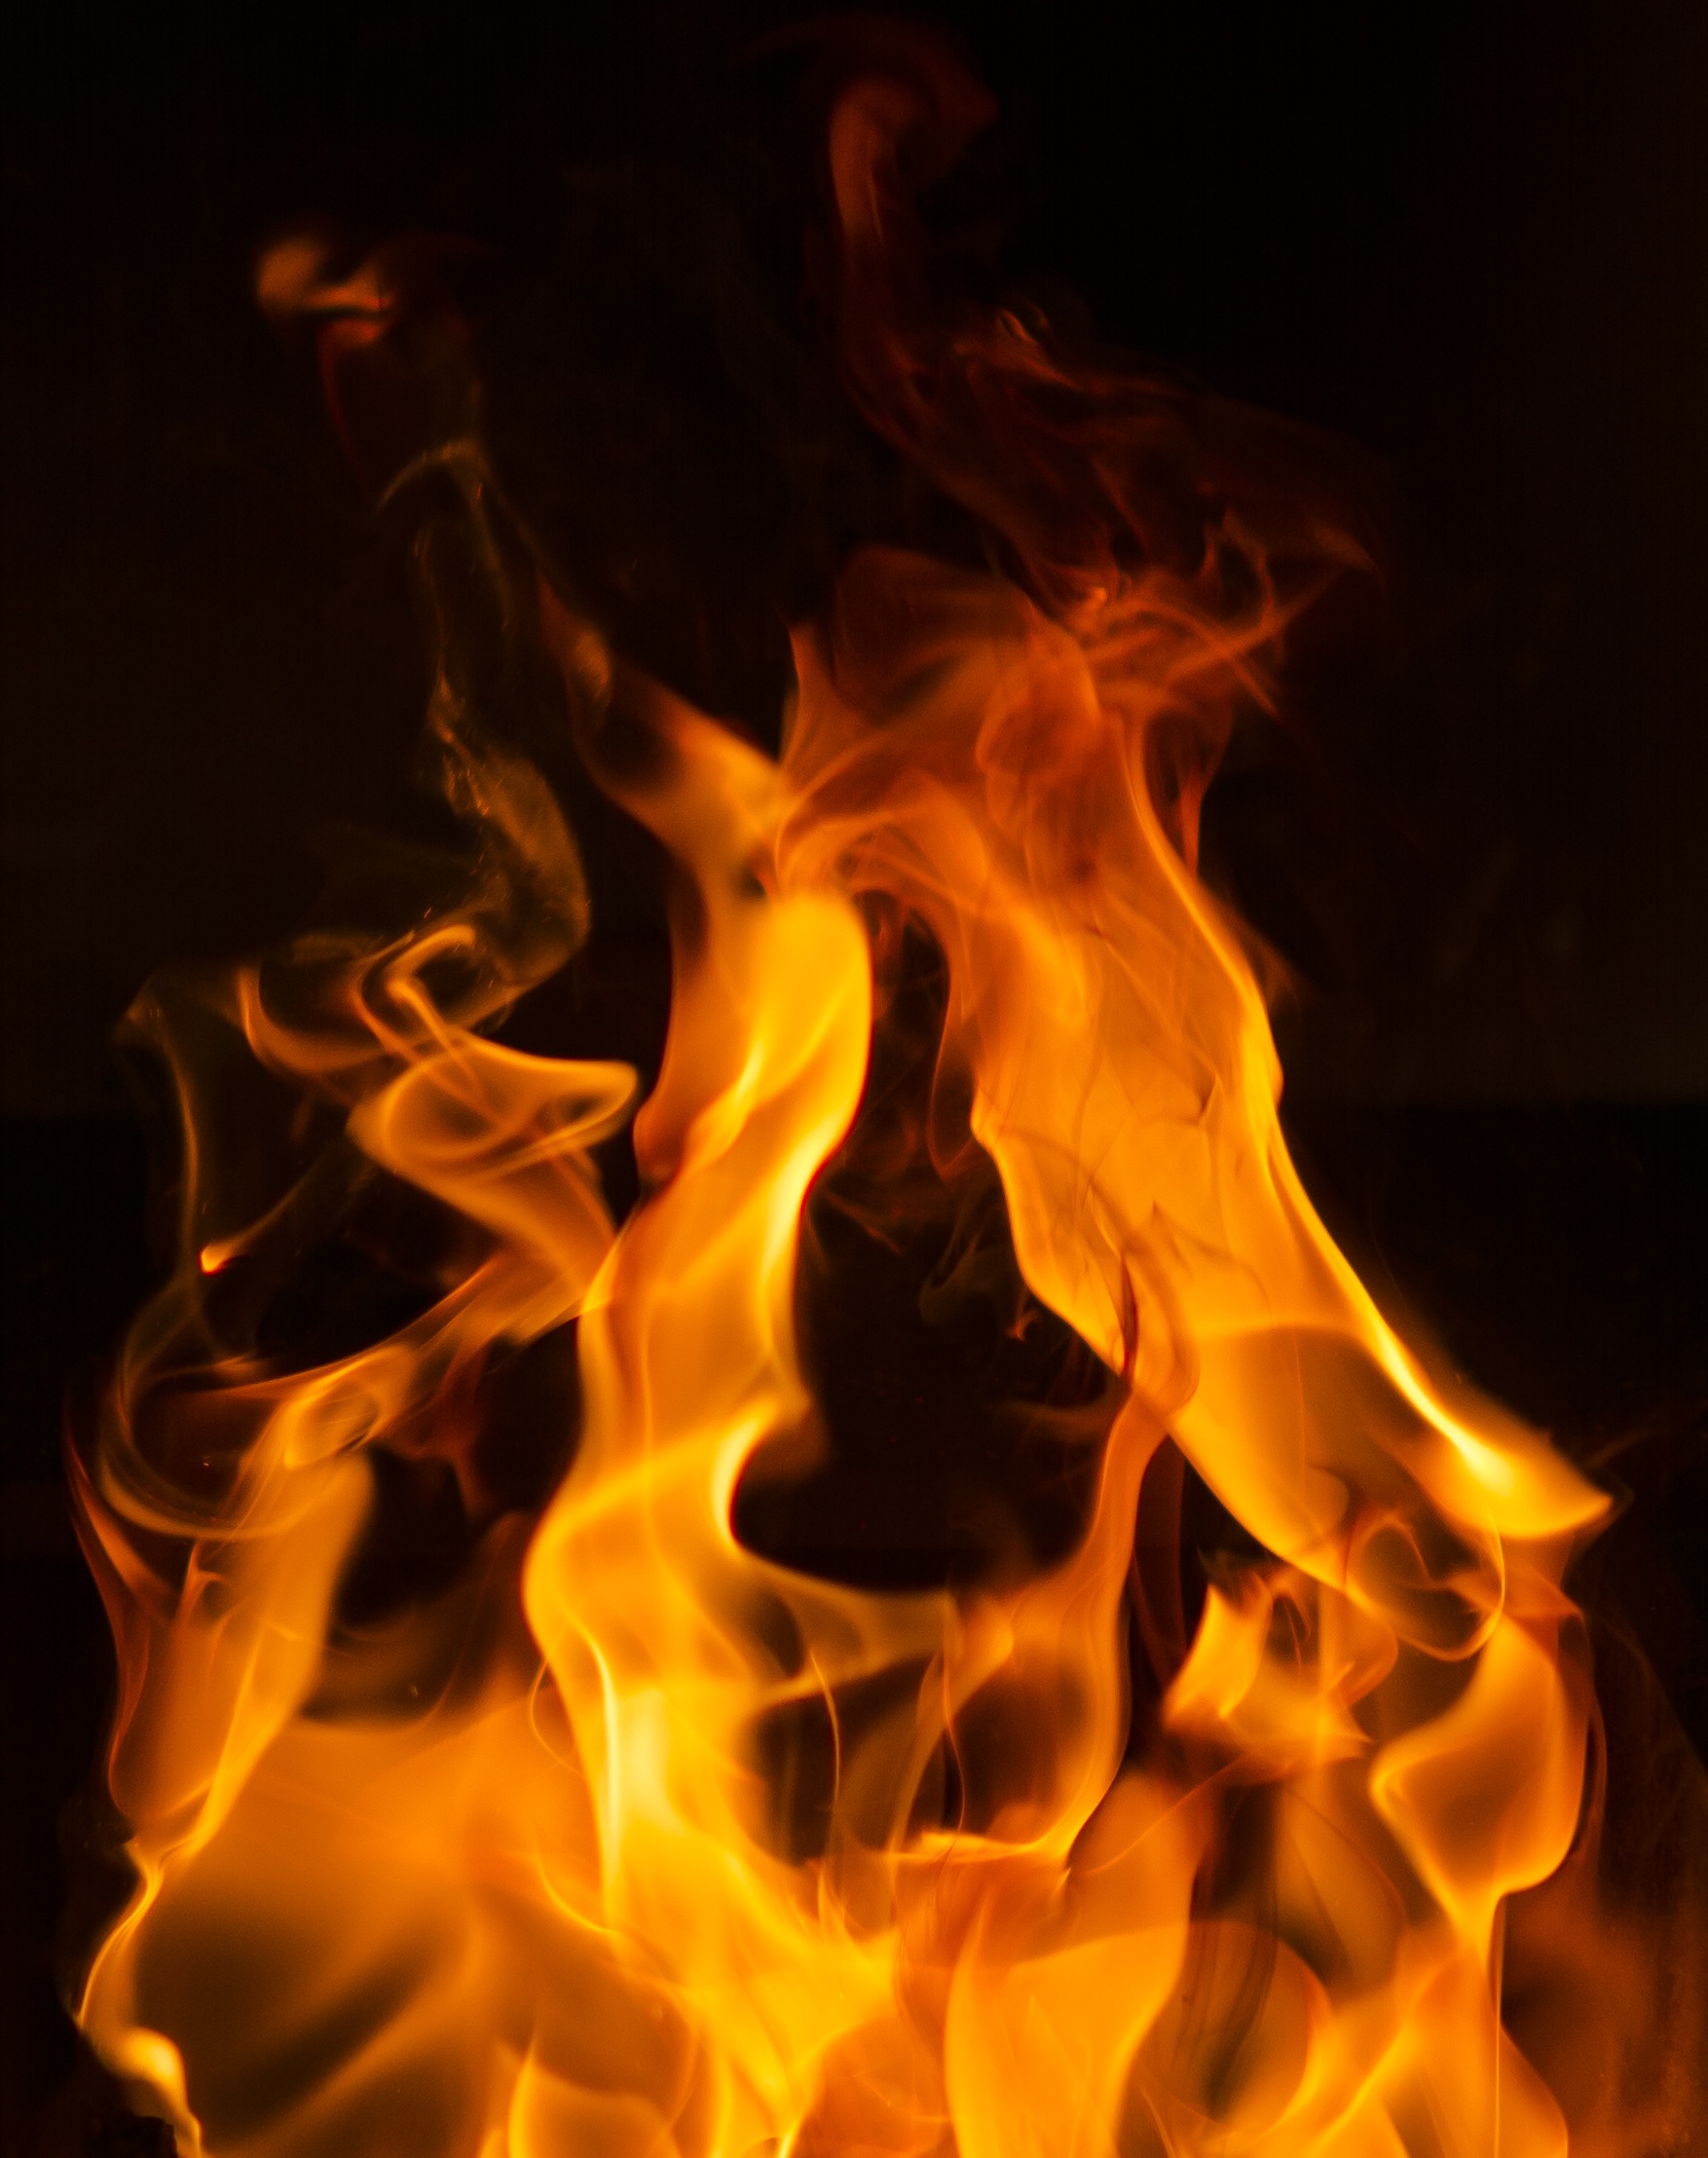
flame, fire, campfire, font, forge